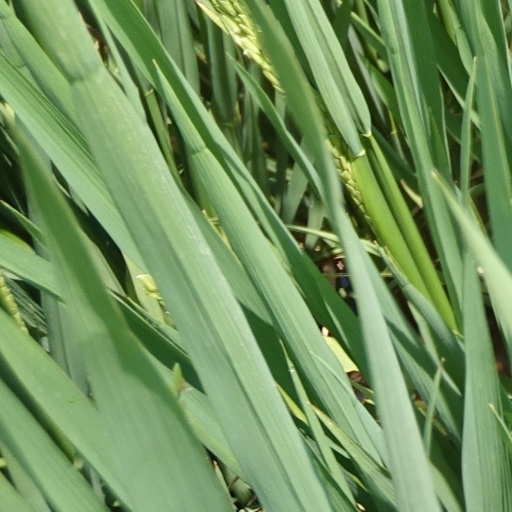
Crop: rice